Kurozwęki Palace

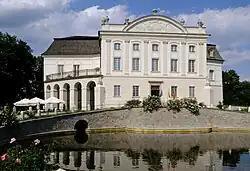
Kurozwęki Palace

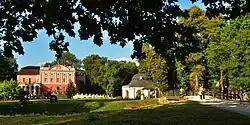
As seen from the palatial gardens

Kurozwęki Palace (: ) is a Baroque-Classical residence in Kurozwęki, Poland.